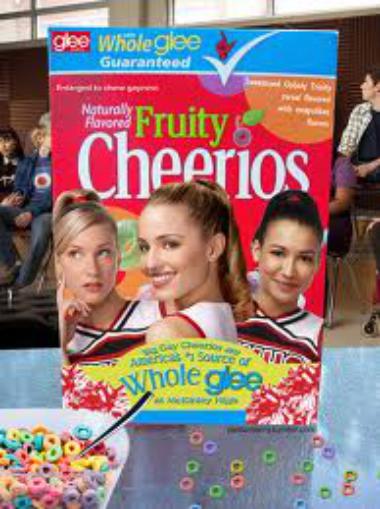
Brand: Fruity Cheerios
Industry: Food